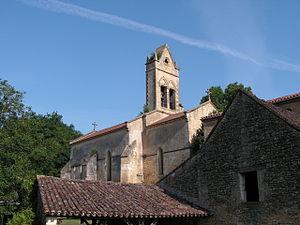
Eglise de Saint-Marcel-du-Périgord
Saint-Marcel-du-Périgord est une commune française située dans le département de la Dordogne, en région Nouvelle-Aquitaine.